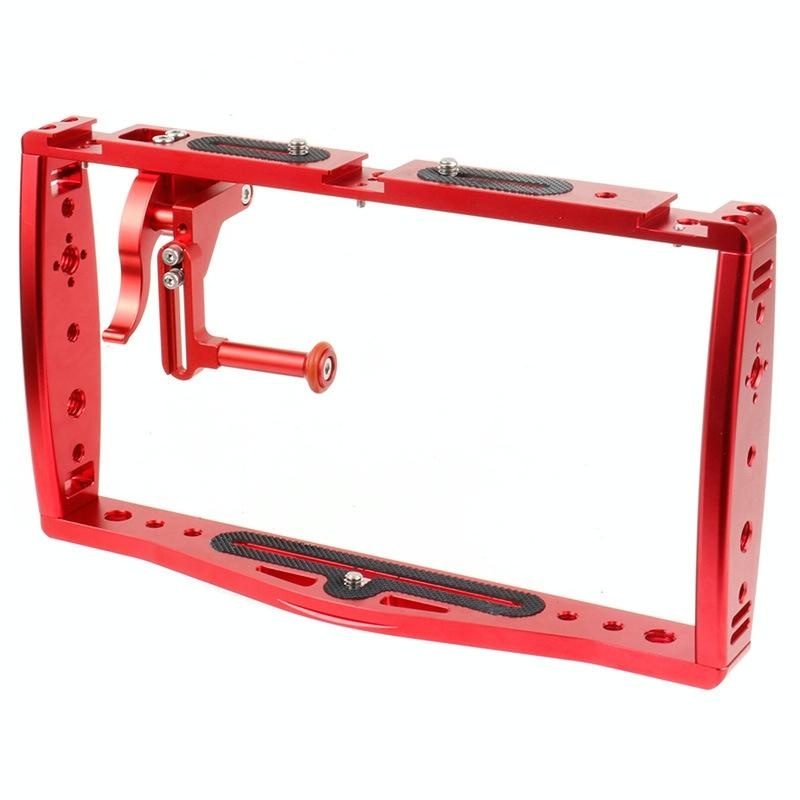
Underwater Dual Handheld Grip For Gopro Hero9 / 8 / 7 - Red
Delivery Timeline: This product is getting shipped from outside Australia. We estimate delivery within 8-12 working days across Australia, excluding weekends and public holidays. Please note that this timeframe is subject to change due to unforeseen circumstances. Features: � Made of sturdy and durable aviation aluminum alloy � Anodized sandblasting and oxidation for a comfortable and long-lasting colour � Ergonomic design for a comfortable grip � Can be used with shutter accessories for added convenience � Multiple extension positions for attaching microphones, fill lights, screw fittings, cold shoe mounts, handles, and tripods � Weight: 420 grams Specifications: � Material: Aviation Aluminum Alloy � Colour: Anodized Sandblasting and Oxidation � Compatibility: Mobile Phones, Sports Cameras, Micro-Slrs � Functions: Live Broadcasting, Video Recording, Diving � Extension Positions: Microphones, Fill Lights, Screw Fittings, Cold Shoe Mounts, Handles, Tripods � Compatible Devices: Gopro Hero9/8/7, Dji Insta360 One R, Sony, Fuji, Nikon � Weight: 420 Grams Package Includes: (as per selected option) � 1 x Diving Dual Handheld Grip Bracket Stabilizer Extension Phone Clamp Camera Rig Cage Underwater Case For Gopro Hero9 /8 /7 - Red Bracket & Shutter
Brand: Elec Store Aus
Category: Cameras & Optics > Camera & Optic Accessories > Camera Parts & Accessories > Camera Grips > Underwater Grips